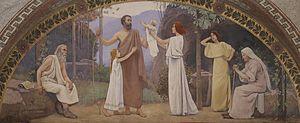
Charles Sprague Pearce, né le 13 octobre 1851 à Boston et mort le 18 mai 1914 à Paris, est un peintre américain.